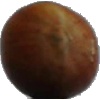
Label: Nut Forest 1